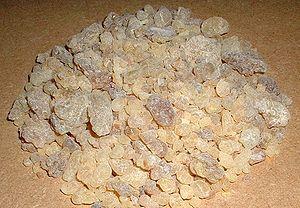
La Terre de l'encens est un lieu dans le Sultanat d'Oman sur la route de l'encens, plus précisément dans la province du Dhofar.